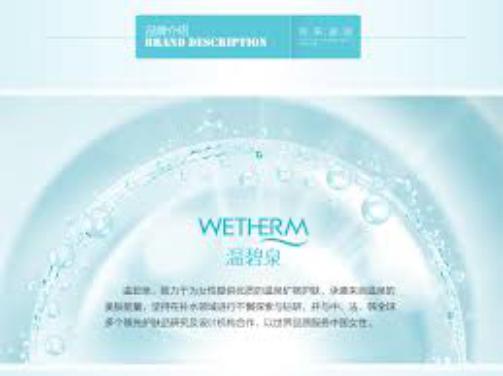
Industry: Necessities